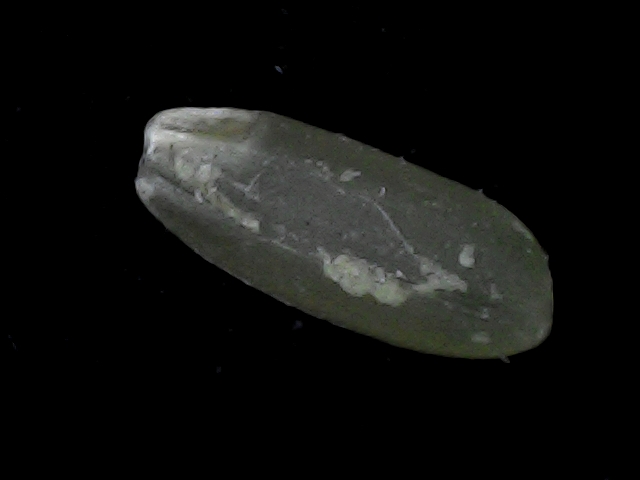
Rice variety: BD93